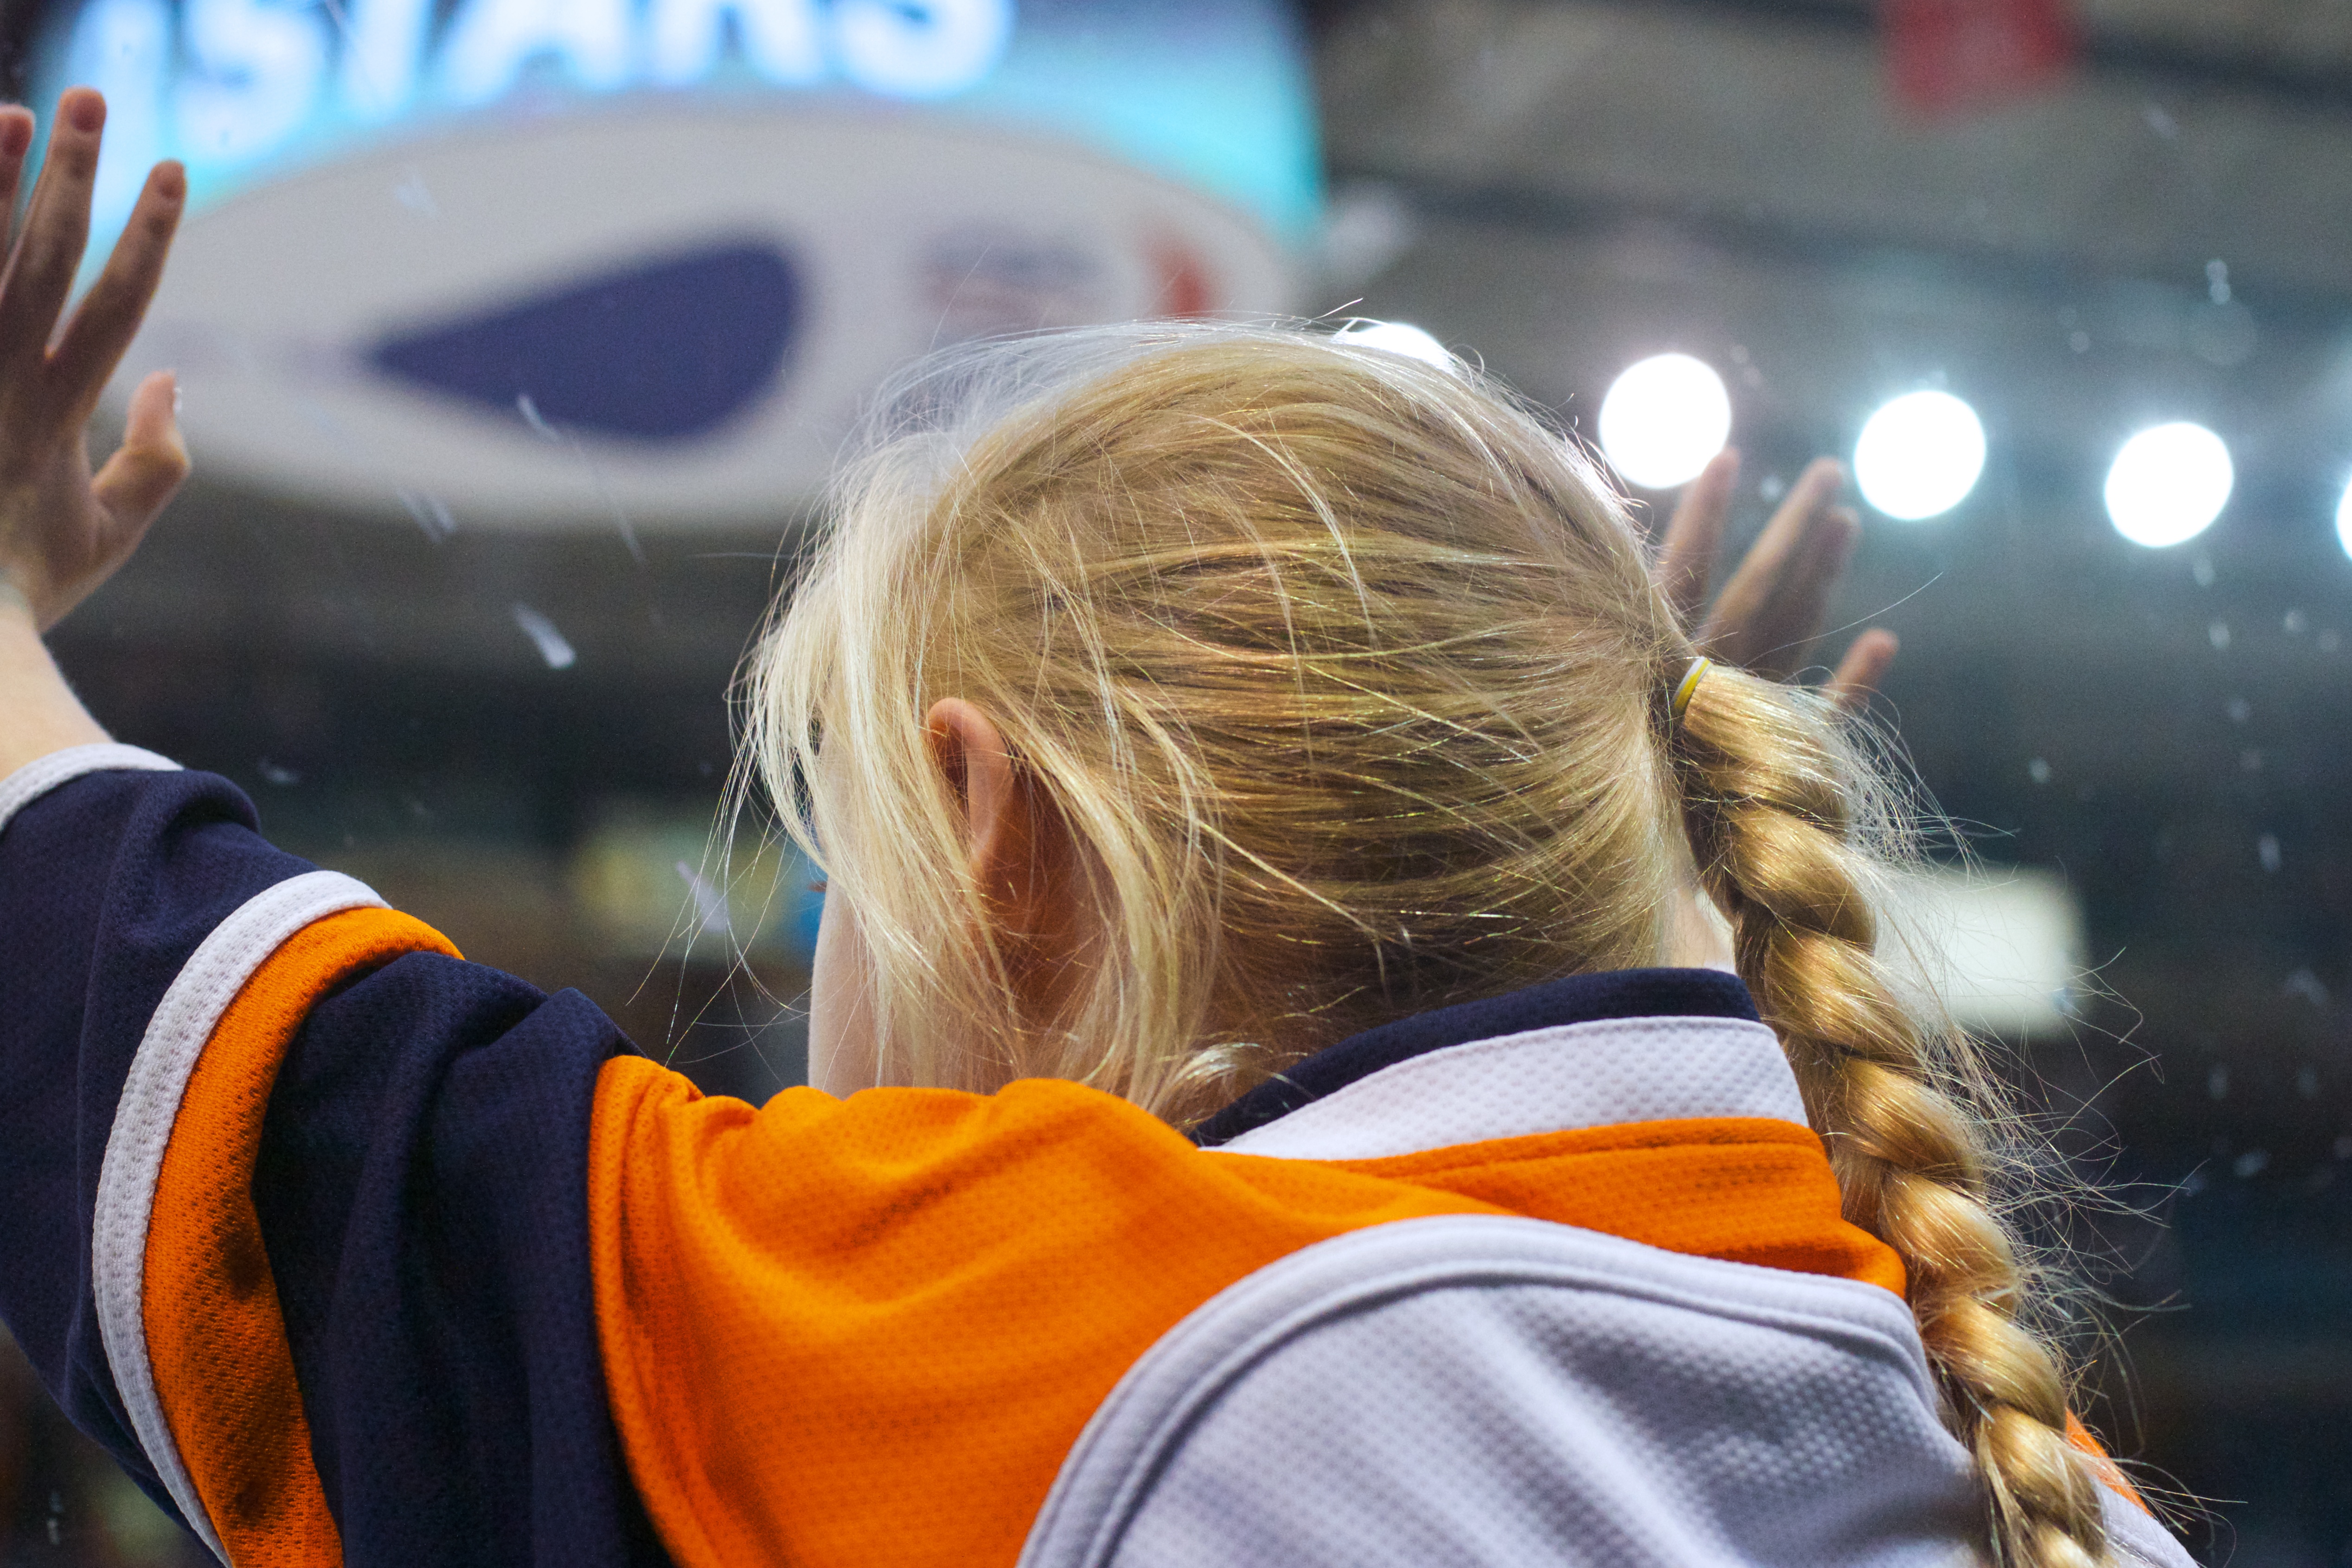
girl, recreation, world, hockey, product, fun, competition event